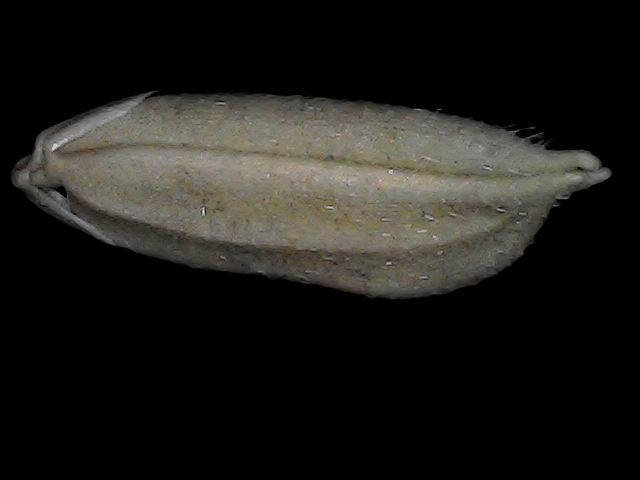
Rice variety: Bd79